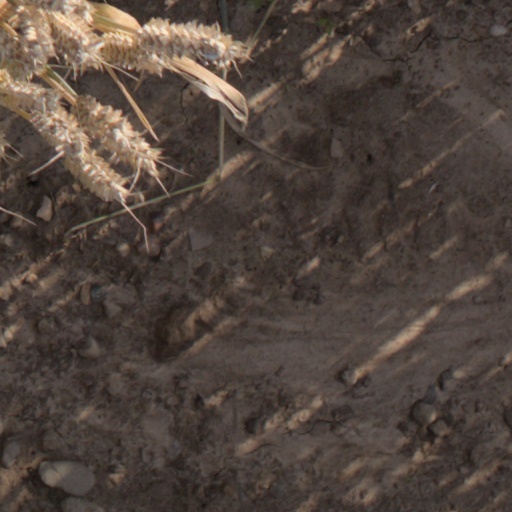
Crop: wheat